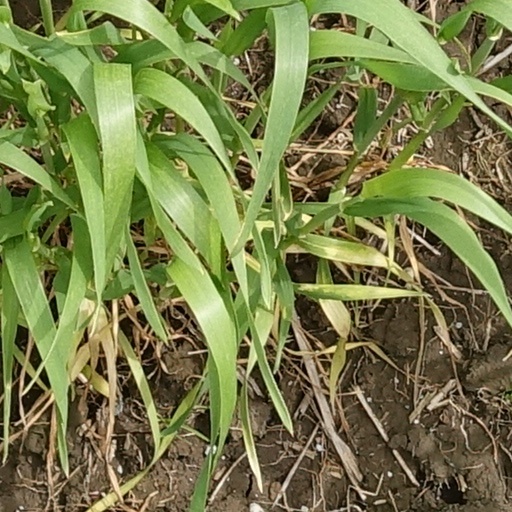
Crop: wheat